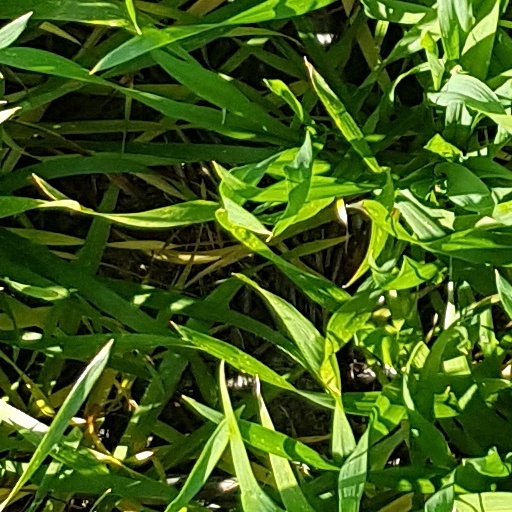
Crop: wheat